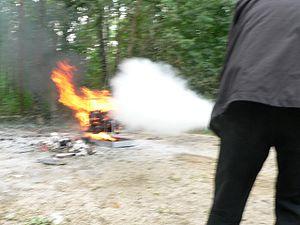
Extinction d'un feu d'essence